Guildford bus station

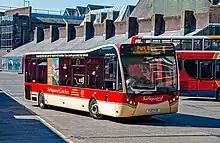
Safeguard Optare MetroCity "Linda Chambers" approaching Stand 11

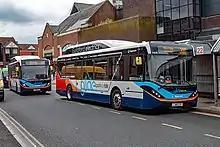
Guildford park and ride buses on the Commercial Road stands

Stagecoach operates services 1 and 2 on contract to Surrey University, linking the two campuses, Royal Surrey County Hospital, and the principal student residential areas. It also operates the park and ride services using a fleet of nine electric buses.